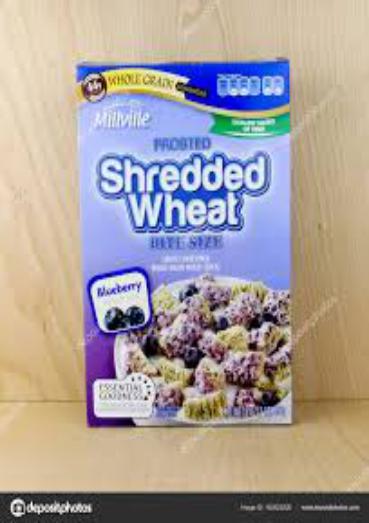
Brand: Frosted Shredded Wheat
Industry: Food